Circus in the Circus

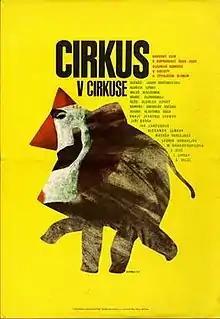
Film poster

Circus in the Circus is a Czechoslovak-Soviet comedy film directed by Oldřich Lipský and released in 1976. The story takes place in the Big State Circus in Moscow where two international groups arrive simultaneously: a jury searching for outstanding numbers for the World Circus festival and a delegation of animal language scientists. The film was selected as the Czechoslovak entry for the Best Foreign Language Film at the 48th Academy Awards, but was not accepted as a nominee. All circus acts were performed by Moscow and Zaporizhzhia circus troupes.